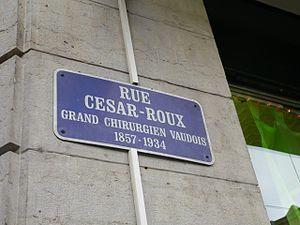
César Roux, né le 23 mars 1857 à Mont-la-Ville et mort le 21 décembre 1934 à Lausanne, est un chirurgien et enseignant vaudois.